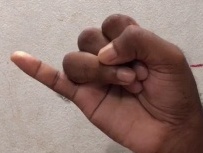
ASL sign: J